The Black Dahlia (novel)

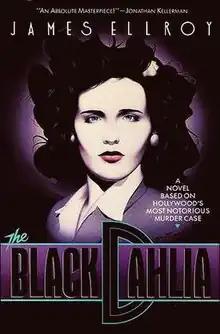
1st ed. cover

The Black Dahlia (1987) is a crime fiction novel by American author James Ellroy. Its subject is the 1947 murder of Elizabeth Short in Los Angeles, California, which received wide attention because her corpse was horrifically mutilated and discarded in an empty residential lot. The investigation ultimately led to a broad police corruption scandal. While rooted in the facts of the Short murder and featuring many real-life people, places and events, Ellroy's novel blends facts and fiction, most notably in providing a solution to the crime when in reality it has never been solved. James Ellroy dedicated "The Black Dahlia", "To Geneva Hilliker Ellroy 1915-1958 "Mother: Twenty-nine Years Later, This Valediction in Blood"." The epigraph for "The Black Dahlia" is "Now I fold you down, my drunkard, my navigator, My first lost keeper, to love and look at later. -Anne Sexton."